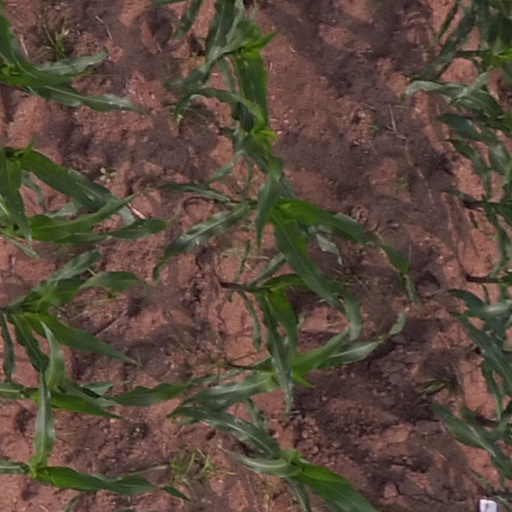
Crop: maize; corn